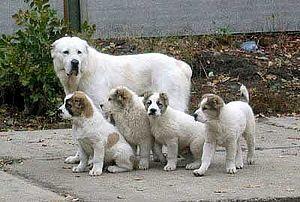
Le chien de berger d'Asie centrale est une race de chiens originaire de Russie. La race, d'origine très ancienne, est probablement issue de croisements entre le dogue du Tibet et le gampr Arménien. La sélection naturelle des régions montagneuses du sud de l'Oural et de la mer Caspienne est le principal « créateur » de la race.